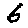
Label: 6